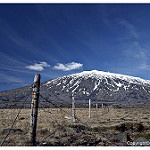
Scene: Outdoor